Taras Chornovil

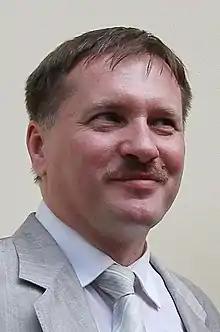
Chornovil in 2011

Taras Viacheslavovych Chornovil (born on 1 June 1964) is a Ukrainian politician who served as a People's Deputy of Ukraine from 2000 to 2012. The son of Ukrainian Soviet dissident leader Viacheslav Chornovil, Chornovil was first elected to the Verkhovna Rada as a member of the People's Movement of Ukraine before joining the Party of Regions during the Orange Revolution, later becoming an independent in 2008.